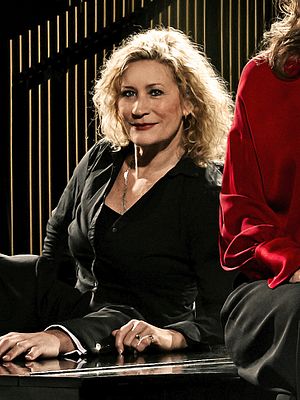
Birgitte Raaberg
Birgitte Raaberg i stykket Liva, 2017.
Birgitte Raaberg er en dansk skuespillerinde.